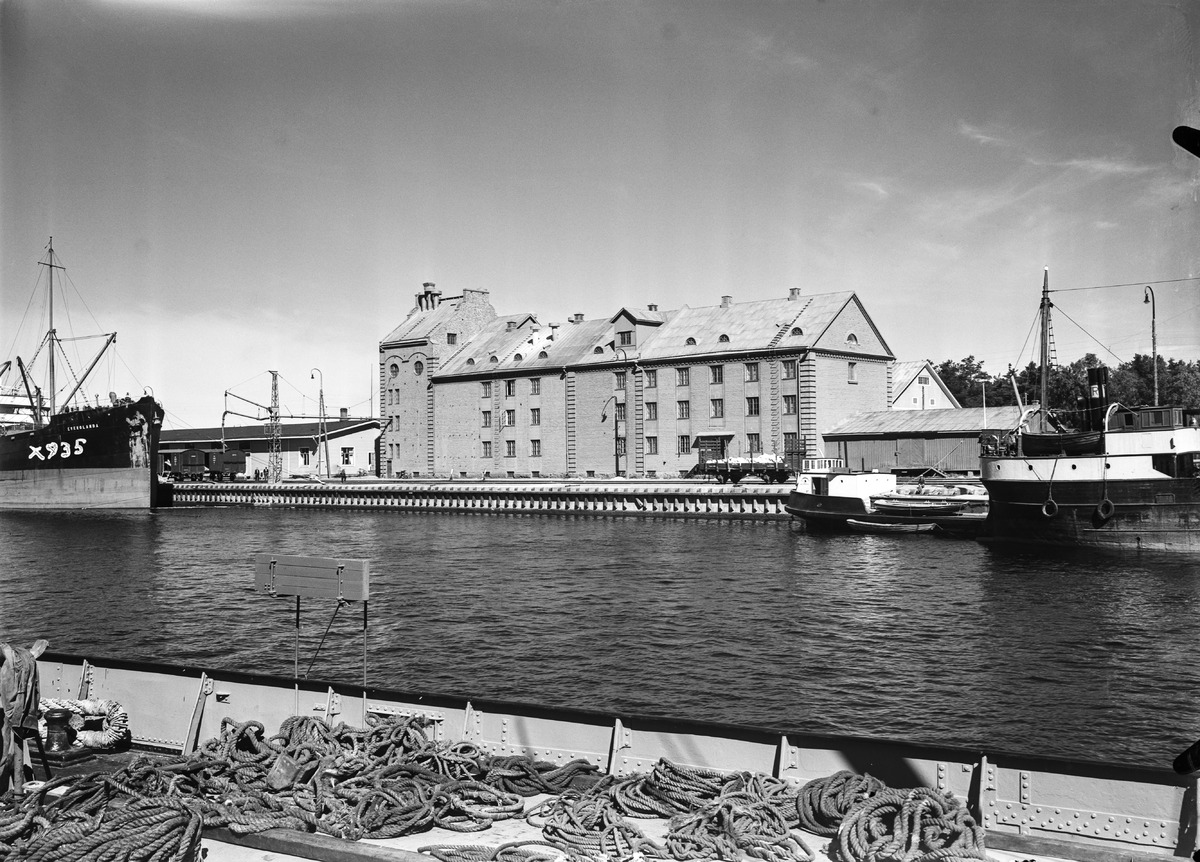
Tehdasrakennuksia
Factory buildings
sisällön kuvaus: Vaasan Höyrymylly Oy:n tehdas Oulun Toppilassa vuonna 1937. content description: Factory buildings at Toppila, Oulu in 1937.
Vuosi: 1937
Paikka: Suomi, Oulu, Suomi, Pohjois-Pohjanmaa, Oulu
Aiheet: Toppila; tehtaat; teollisuusrakennukset; ulkokuva; satamat; teollisuus; factories; industrial buildings; ports; docks; harbors; industry